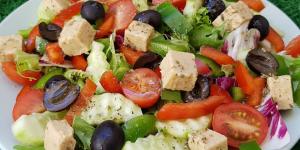
ensalada griega de pepino tradicional